Ferdinand I of Naples

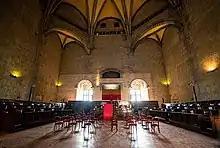
The Sala dei Baroni of Castel Nuovo, the place where the epilogue of the conspiracy of the barons took place

Ferrante, at the insistence of the King of France Louis XI and driven by the fame of his integrity, had the monk Francis, famous for his holiness, come from Paola. The pious religious left his Calabria and was in Naples in 1481. Welcomed at Porta Nolana, he was received with great honor and courtesy by the King, who had him lodged in the Royal Palace of Castel Nuovo, in a small room that still exists. During this stay the king begged him, before going to France, to found a convent in Naples, making him choose the place to found it. The Saint chose a solitary and rocky place overlooking the sea, asylum for criminals, on the northern slopes of Mount Echia.